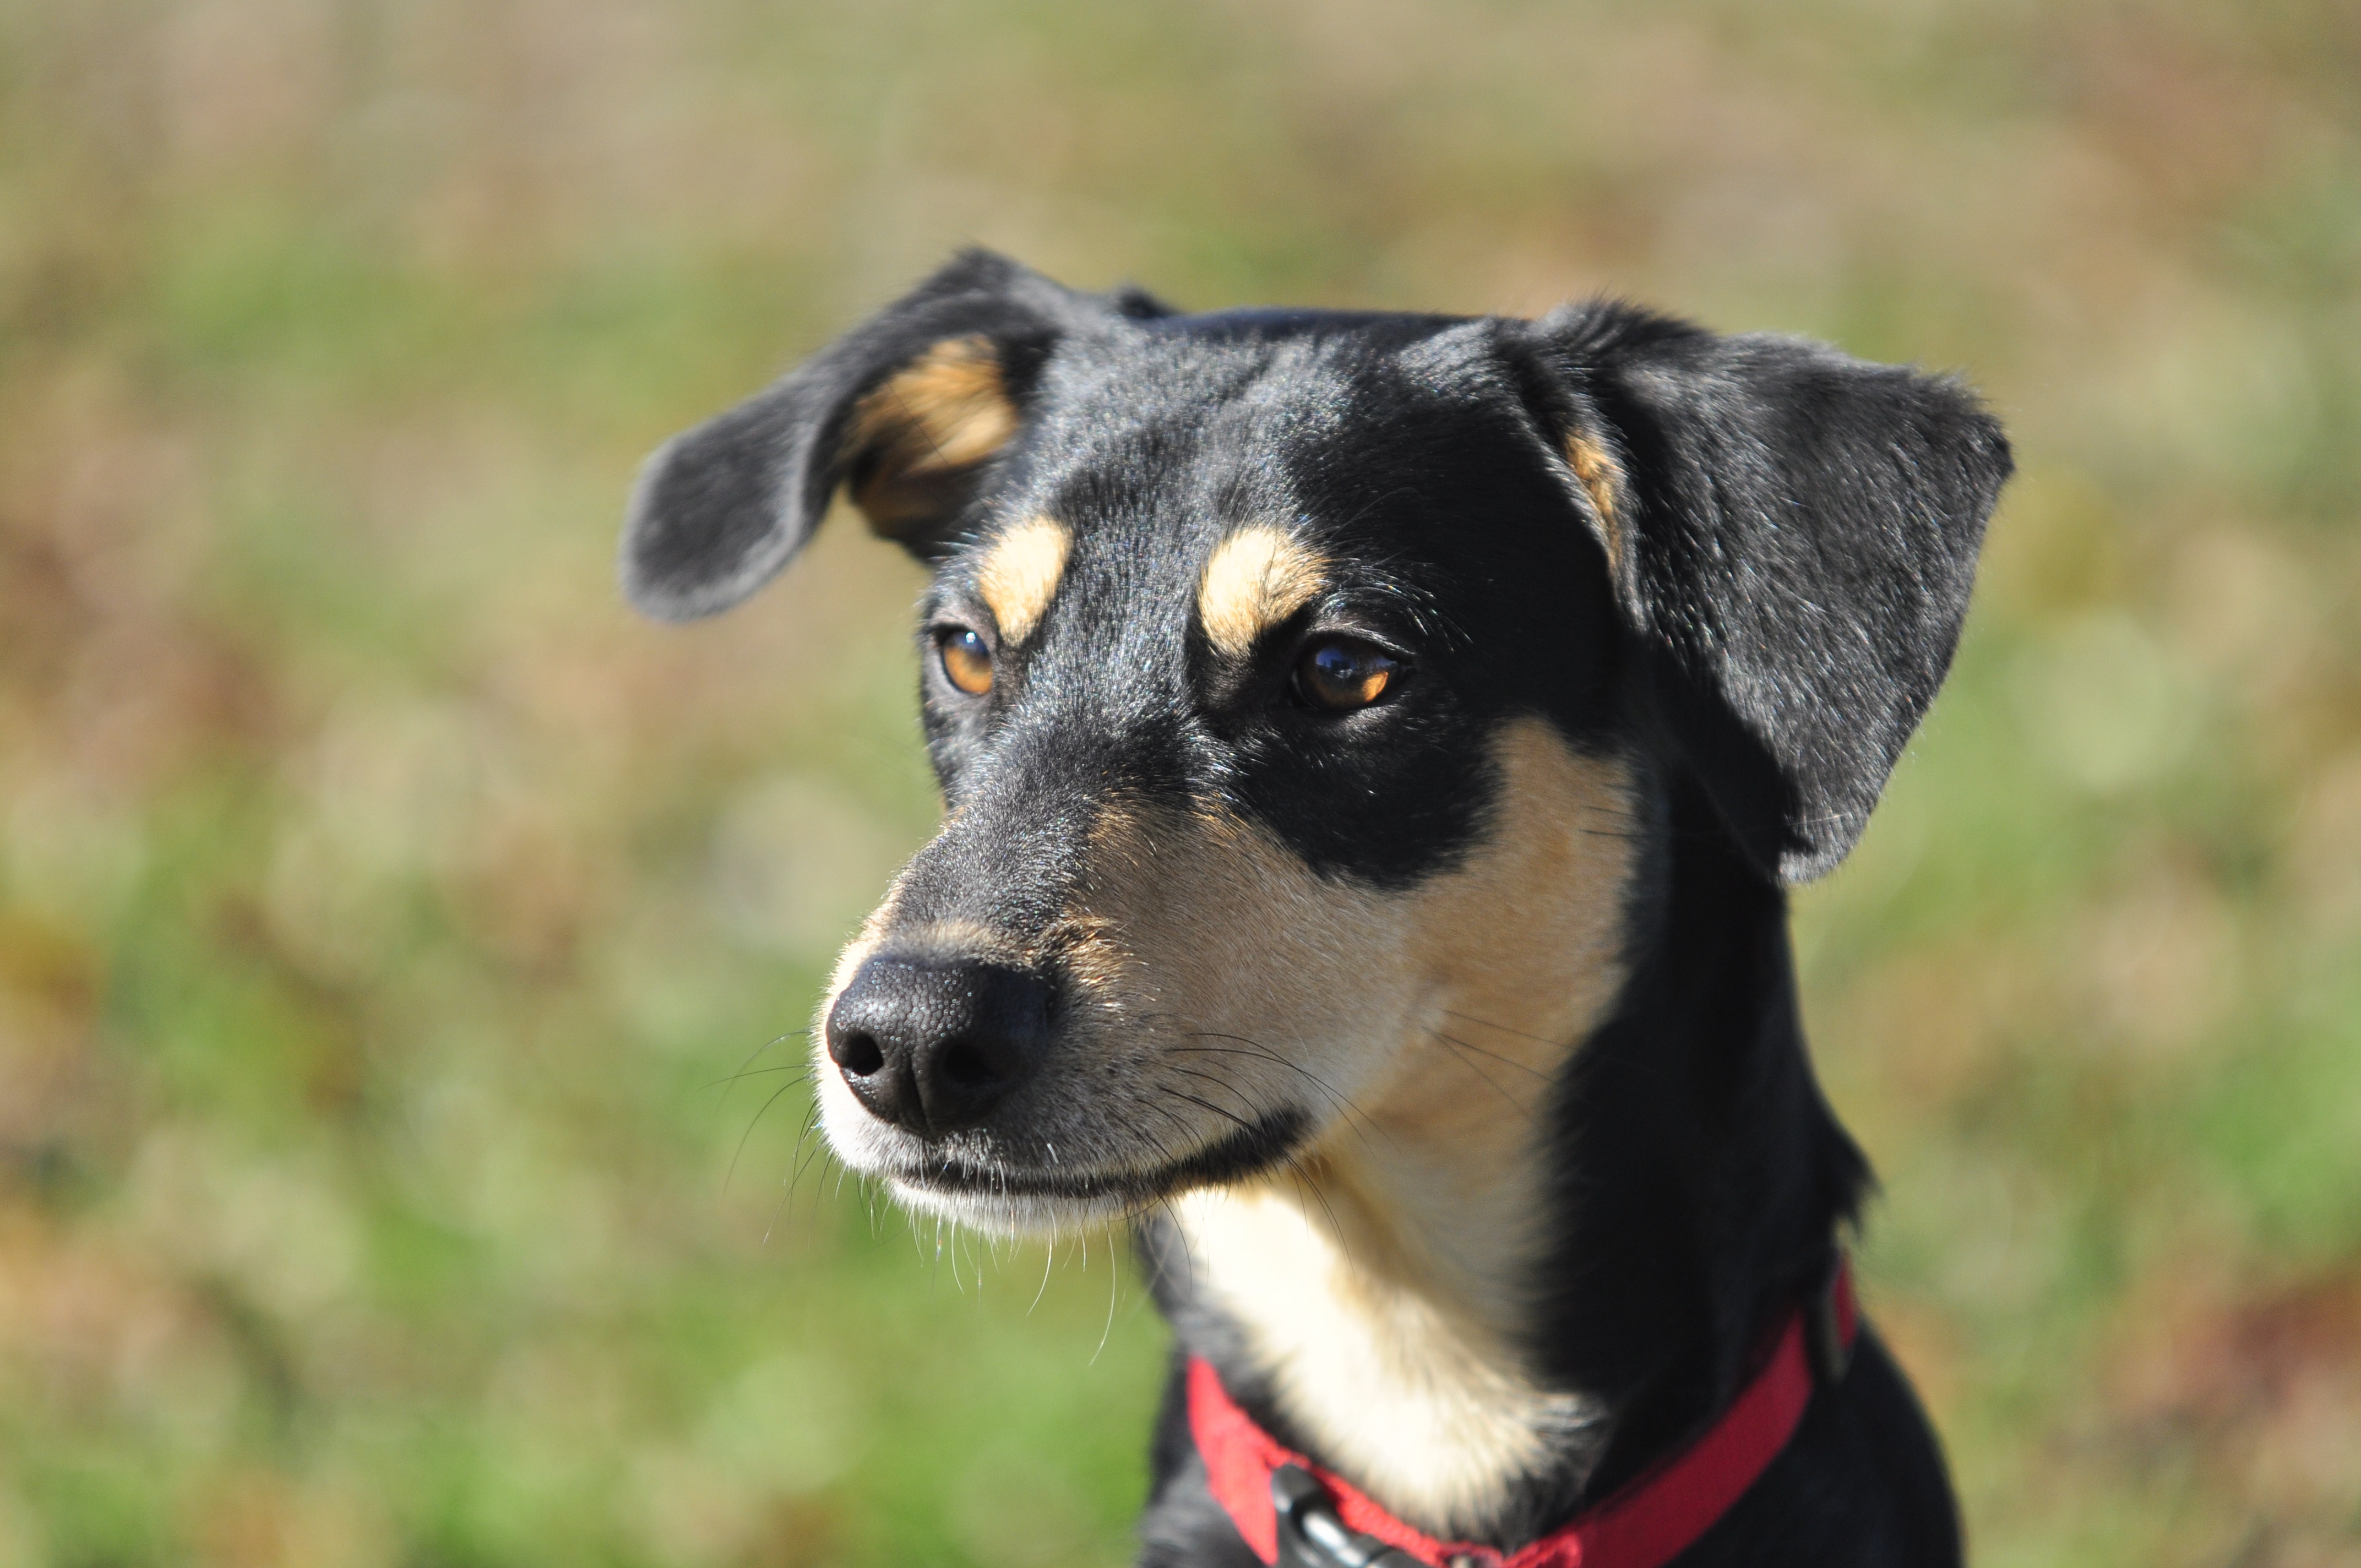
dog, pet, portrait, mammal, mouth, close up, face, eyes, mammals, vertebrate, dog breed, terrier, australian cattle dog, dog like mammal, carnivoran, danish swedish farmdog, appenzeller sennenhund